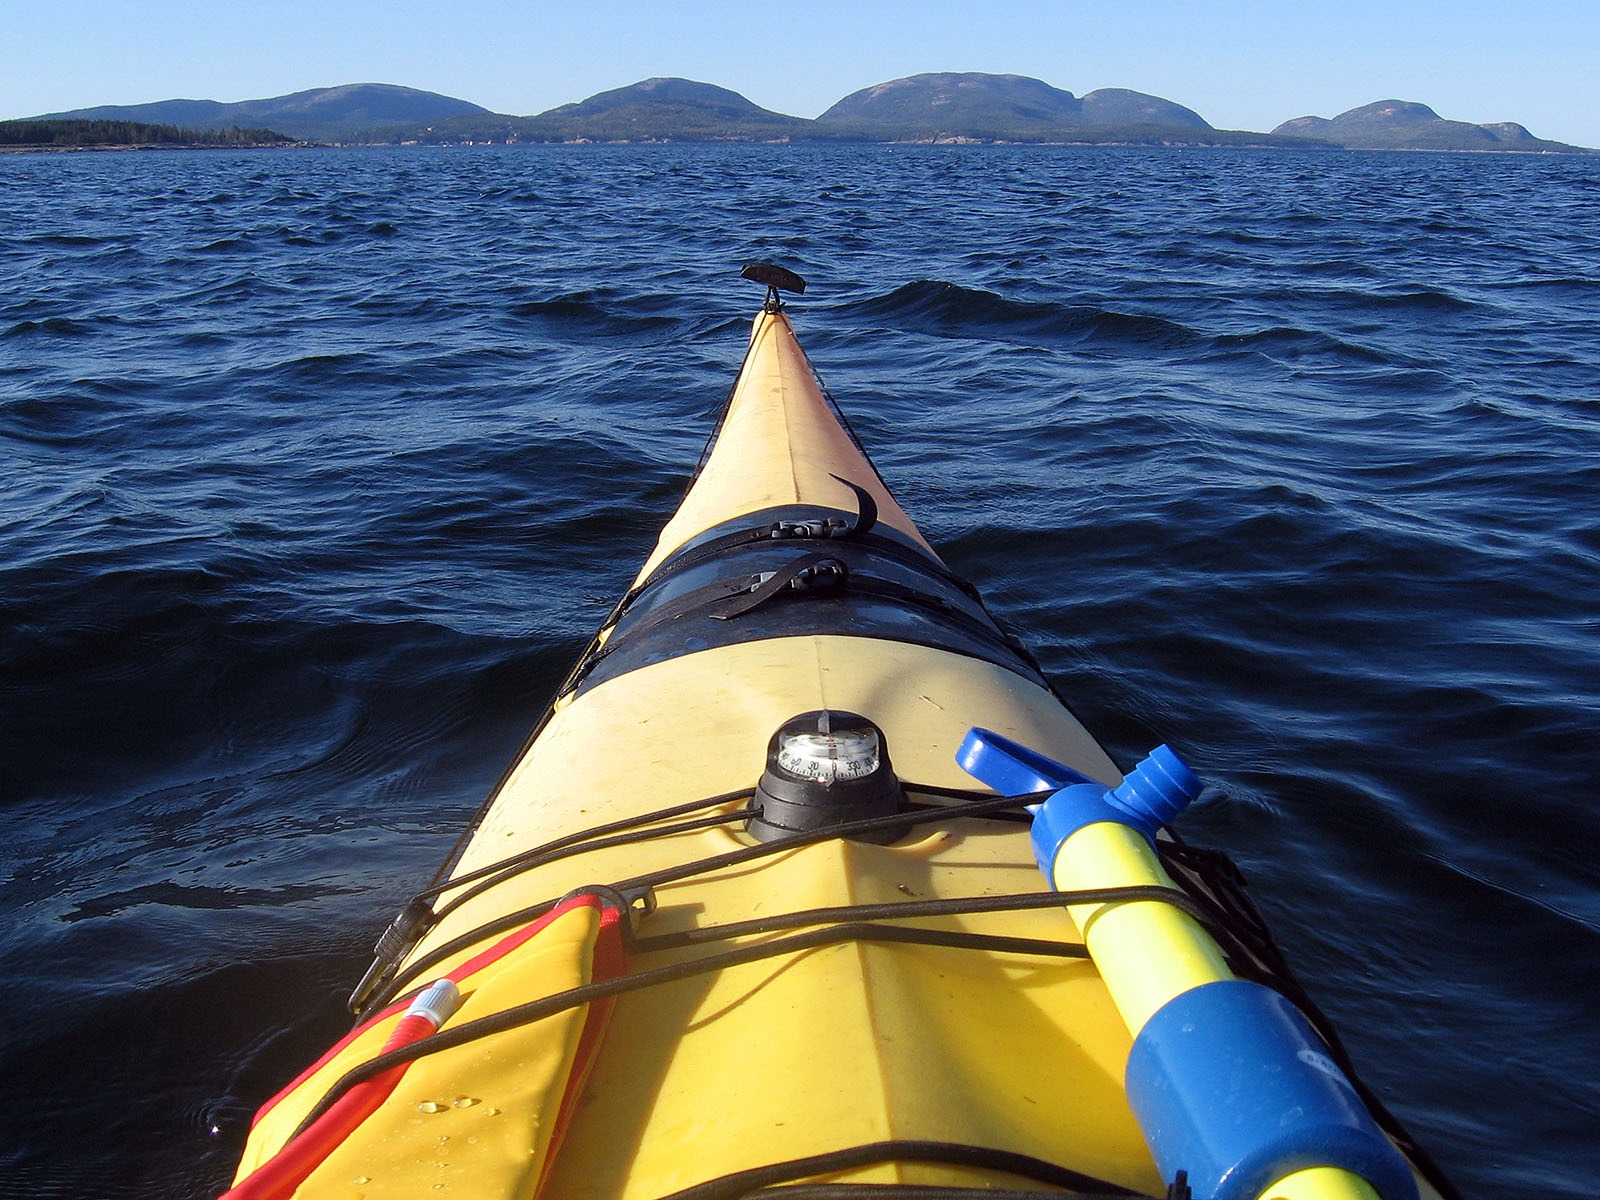
sea, water, nature, ocean, sky, boat, summer, shoreline, spring, paddle, vehicle, exercise, kayak, sports equipment, outside, sports, boating, mountains, kayaking, watercraft, maine, acadia national park, sea kayak